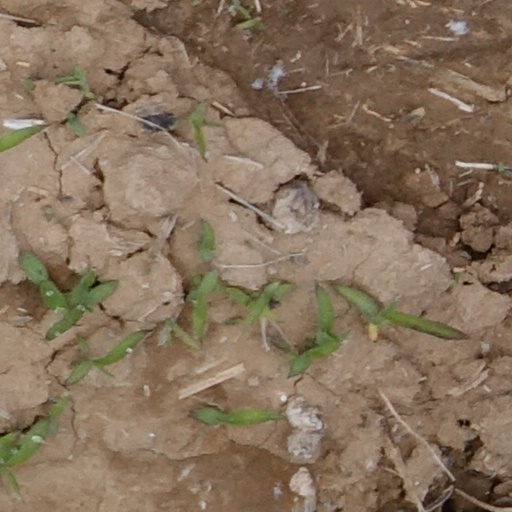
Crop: wheat